Rothmann (crater)

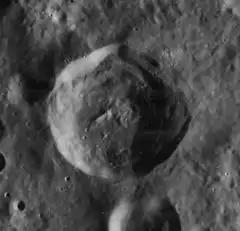
Lunar Orbiter 4 image

Rothmann is an impact crater that is located in the southeastern part of the Moon's near side, about one crater diameter to the southwest of the Rupes Altai scarp. To the southwest is the slightly larger crater Lindenau.